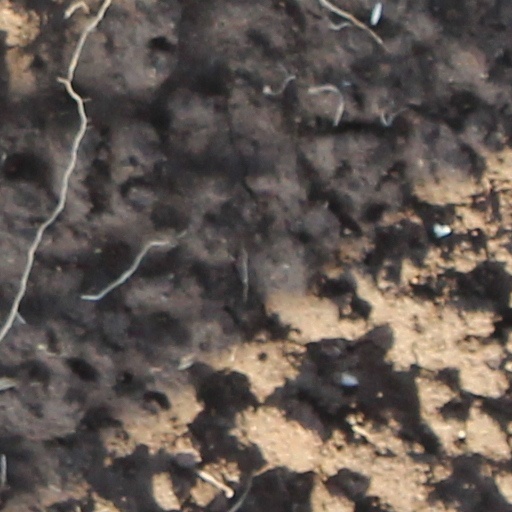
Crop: wheat